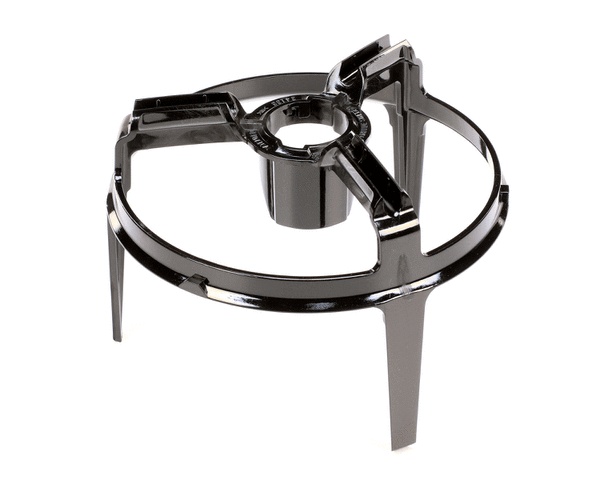
01-40CC34-24135
RING SCRAPER
Brand: BERKEL PARTS
Category: Business & Industrial > Heavy Machinery > Scrapers > Open Bowl Scrapers